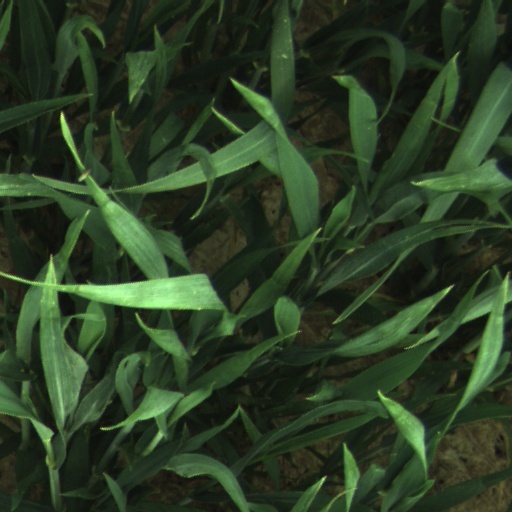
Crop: wheat